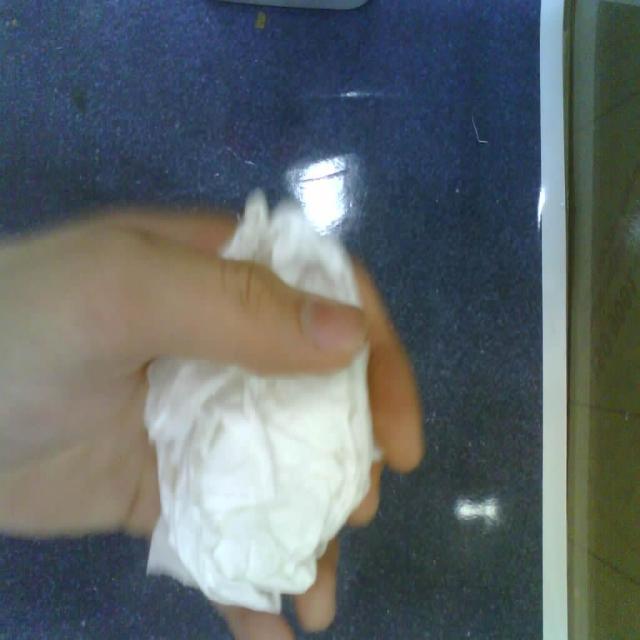
Label: tissues